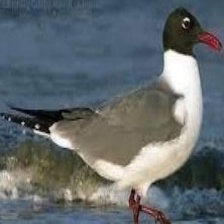
Species: LAUGHING GULL
Scientific name: LEUCOPHAEUS ATRICILLA